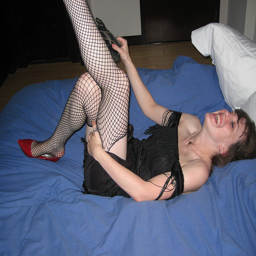
A woman that is lying down on a blue blanket.
A very sexy woman laying on top of a bd wearing fish next stockings.
A woman laying on the bed with her leg in the air.
A woman is putting on fishnet stockings while lying down.
A woman wearing fish net stockings laughing, lying on a bed.